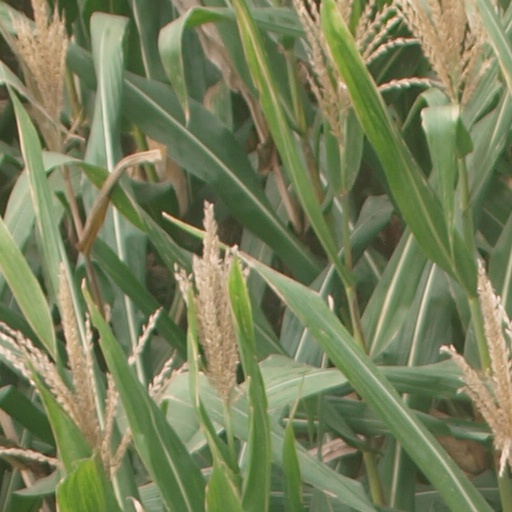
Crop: maize; corn